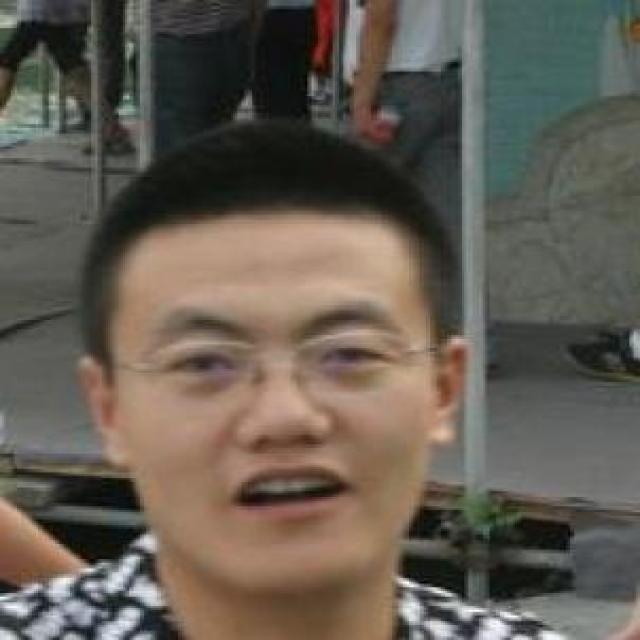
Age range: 21-44